Ford Island

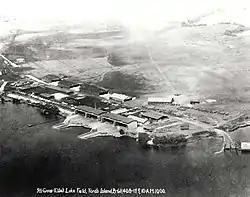
Ford Island, circa 1919–21

The military leased sections of the north and south sides of the island— for $3,000—from the John Papa ʻĪʻī estate to build gun batteries: Battery Boyd and Battery Henry Adair. In 1917, the John Papa ʻĪʻī estate agreed to sell part of the Island to the United States for construction of an airfield, despite the Oahu Sugar Company complaining in court that the sale would hurt their business.